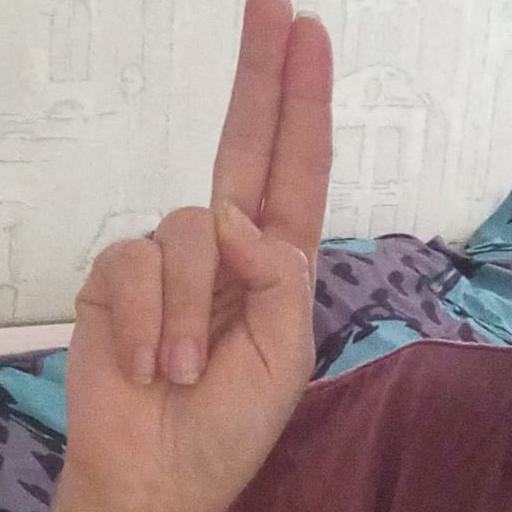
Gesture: two_up